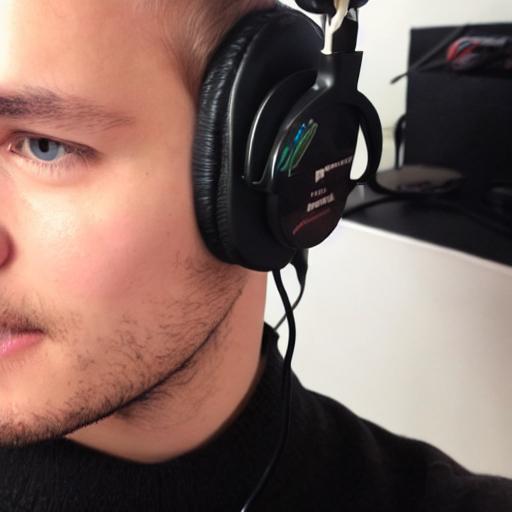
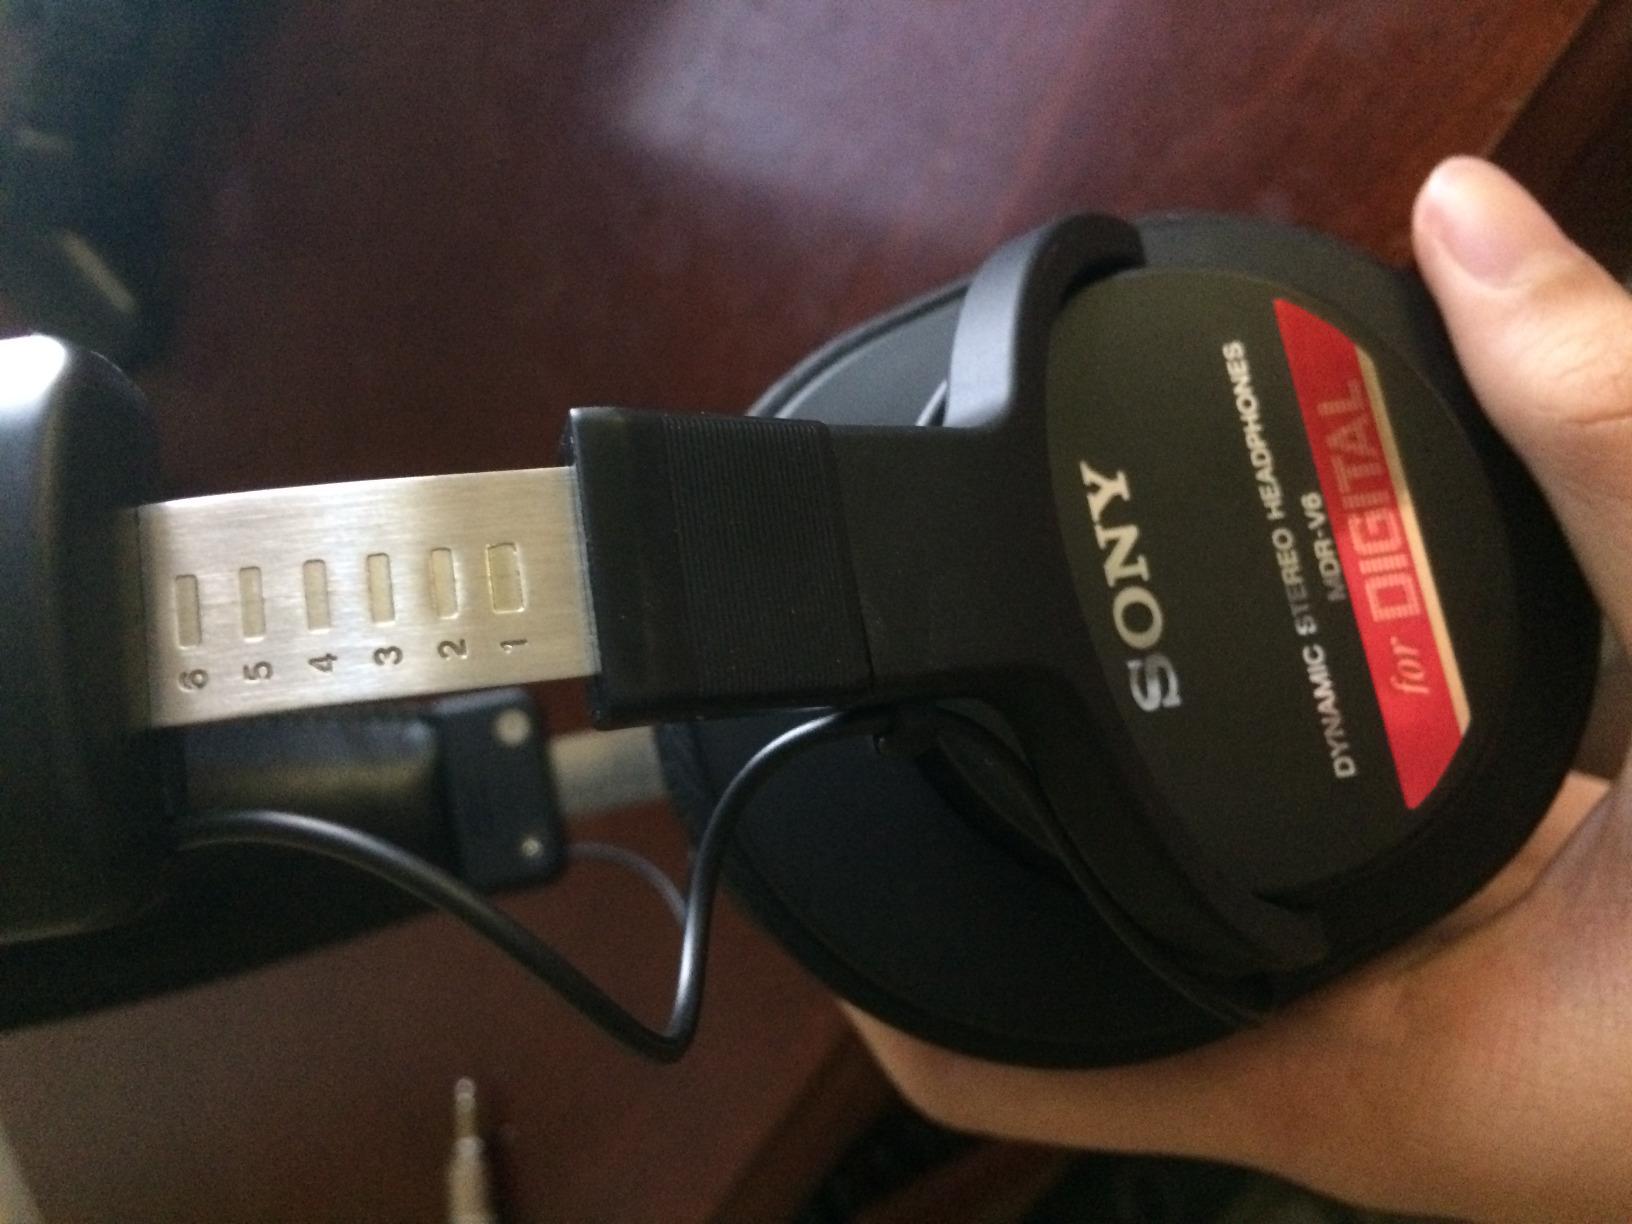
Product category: headphones
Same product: no